Hackney Brook

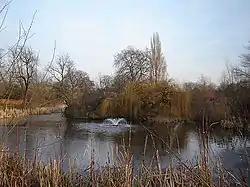
The eastern lake at Clissold Park, Stoke Newington, one of two that mark the original course of the Hackney Brook. It is, however, fed by mains water from the fountain seen here. (January 2006)

In Hackney, the river ran through the northern part of Clissold Park, where its course is now marked by two lakes. It crossed the artificial New River, which flowed at right angles to the brook and left the park to the south (until the 1940s when the New River flow was terminated at the East Reservoir). The two Clissold Park lakes are now fed from the main water supply, not the brook.